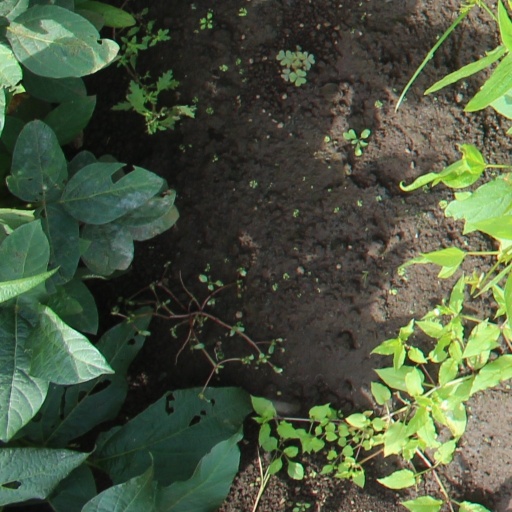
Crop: soybean